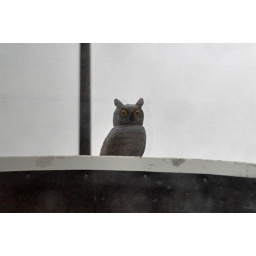
This little bird distraction was rotating around the top of the jet bridge on an endless loop..